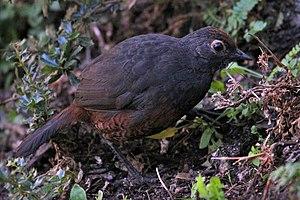
La province de Neuquén est une province d'Argentine, qui se trouve à l'extrémité nord-ouest de la Patagonie argentine. Avec une superficie de 94 378 km², elle est la plus petite province des régions australes du pays. Sa géographie s'abîme sur l'imposante Cordillère des Andes.
La province de Chubut est une province de l’Argentine, située en Patagonie, entre les 42ᵉ et 46ᵉ parallèles sud.